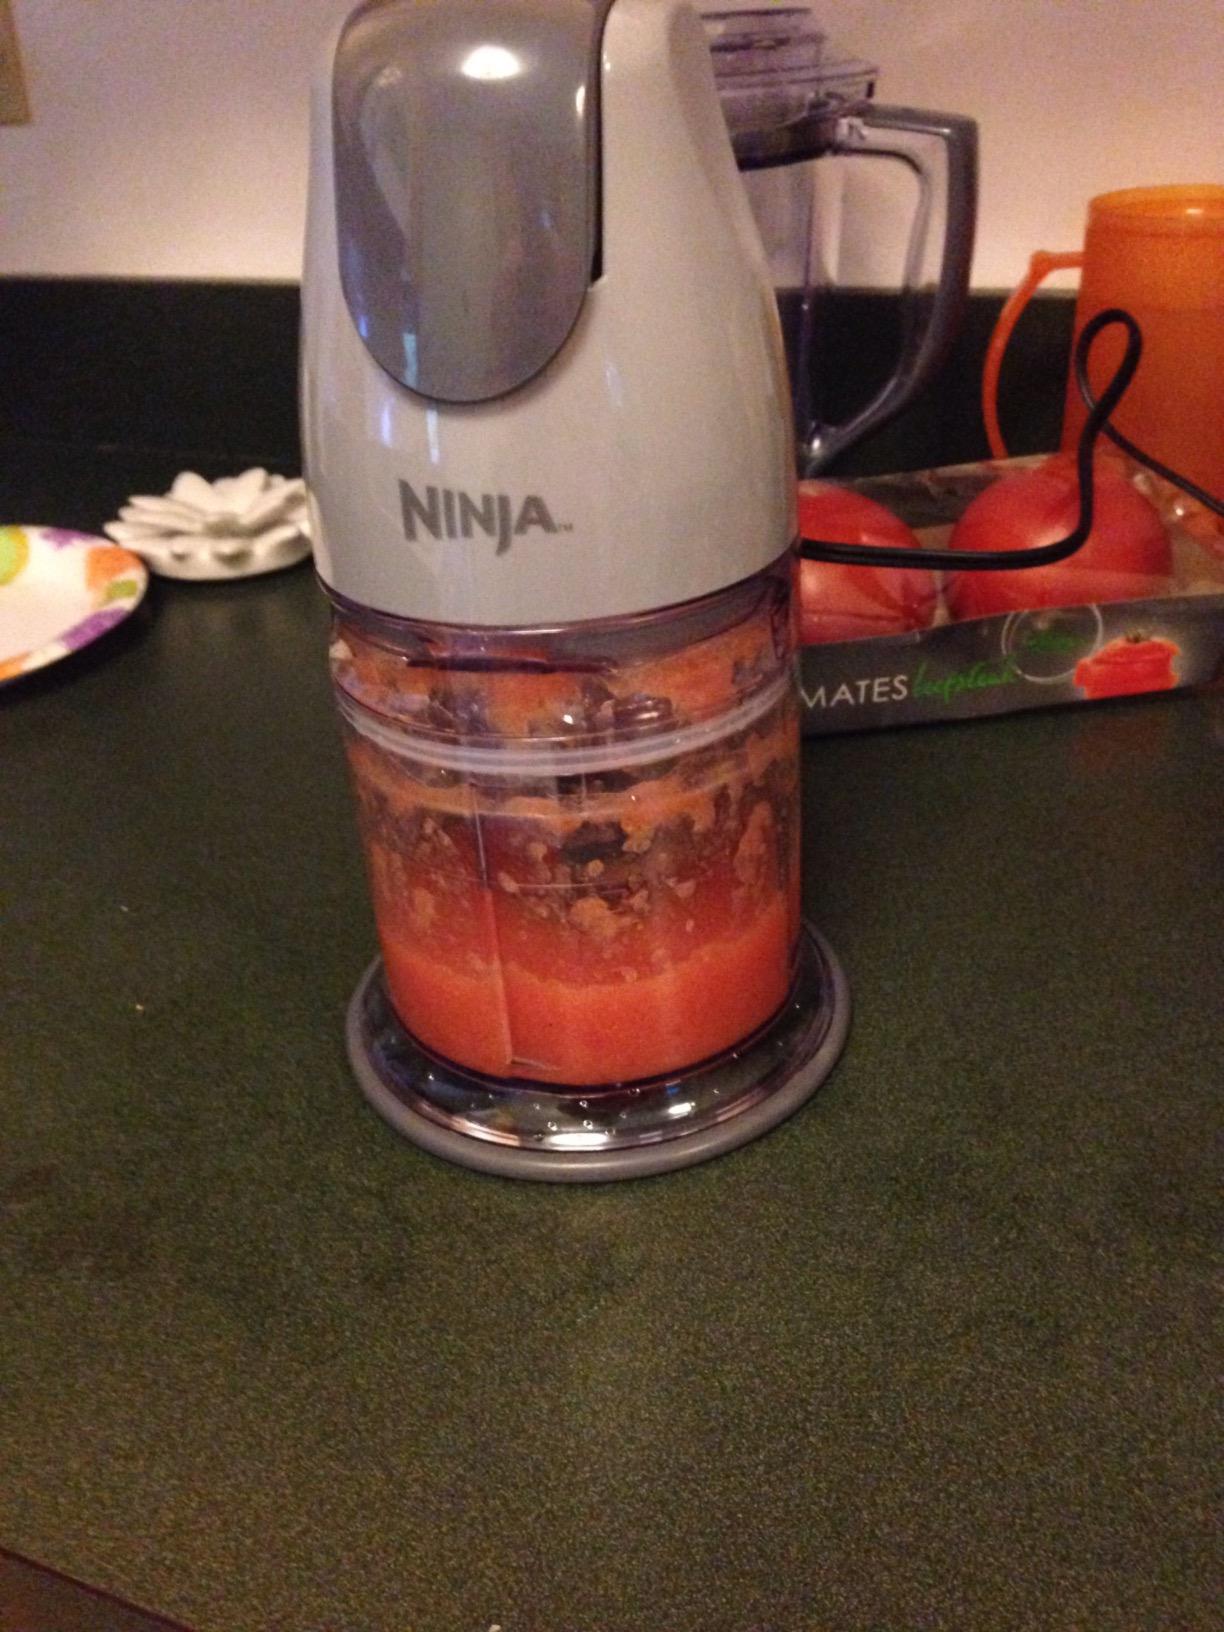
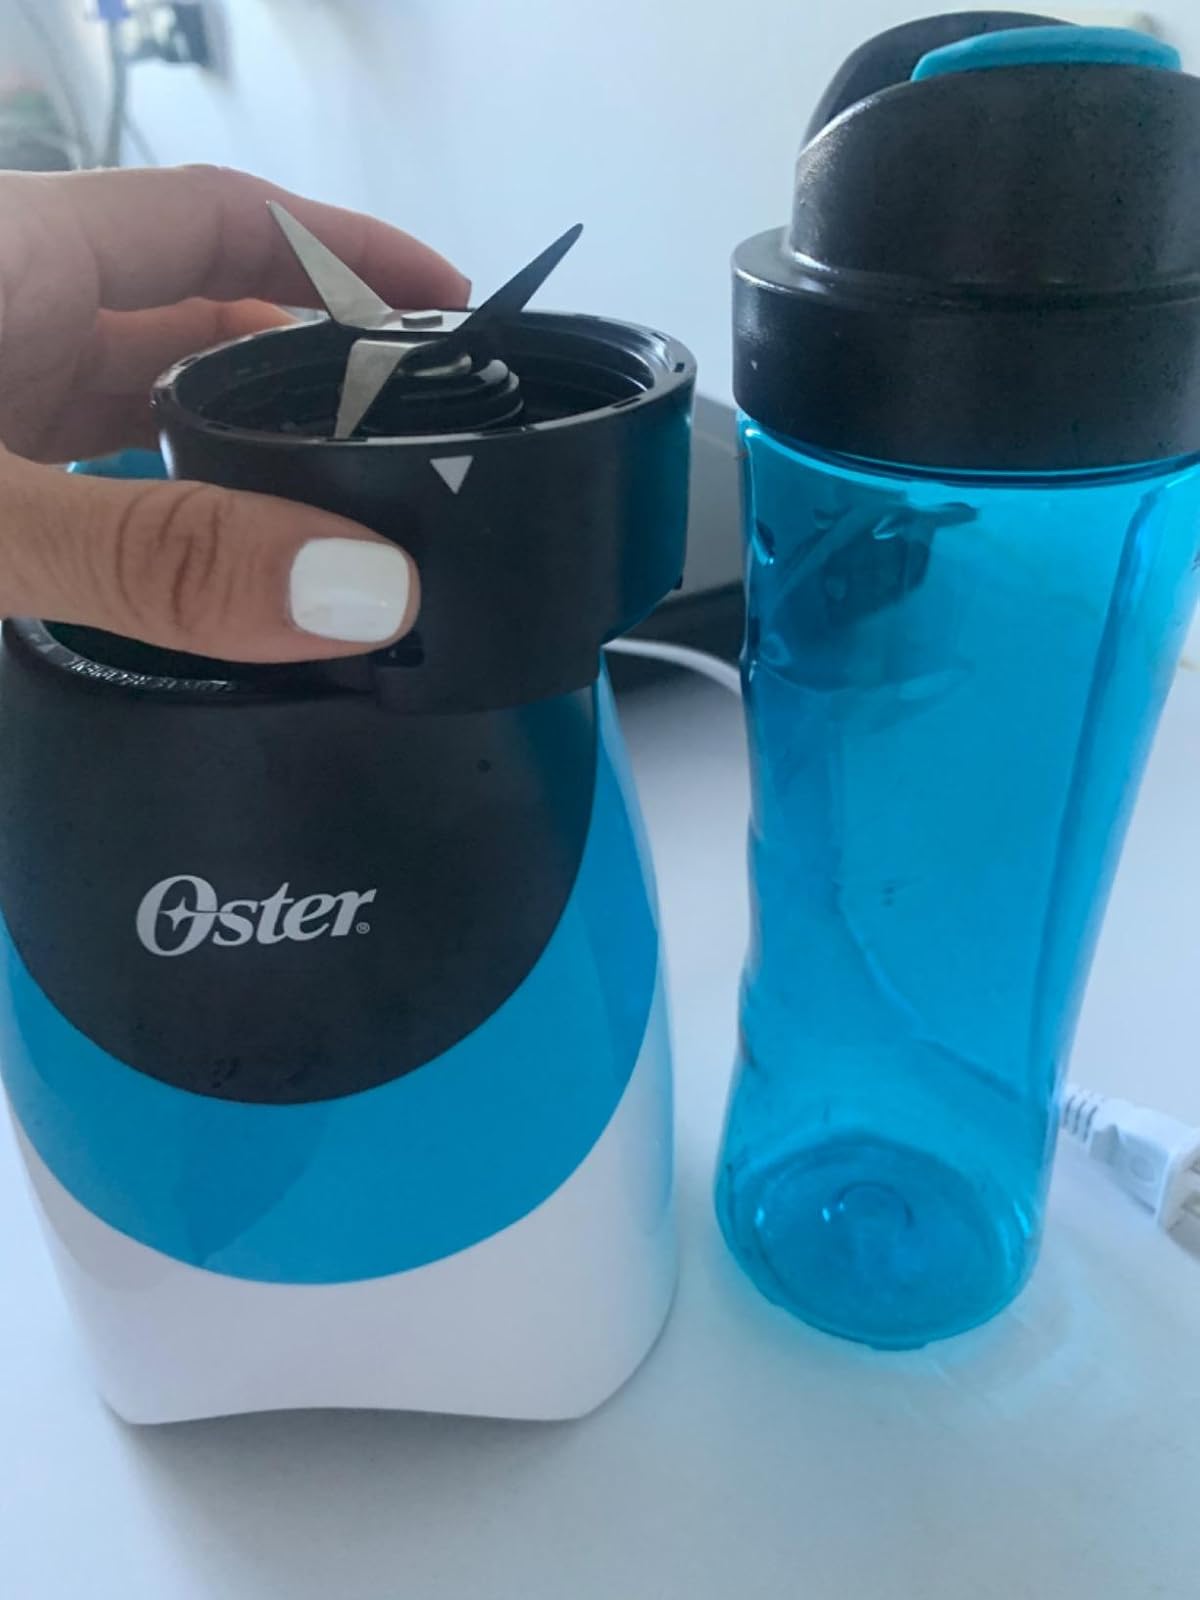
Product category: items_blender
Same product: no